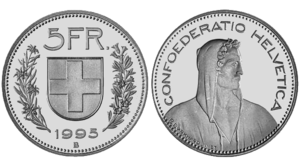
Pièce de cinq francs suisse en circulation (image retouchée)
Les pièces de monnaie de la Confédération suisse sont des pièces de monnaie en circulation et ayant cours légal en Suisse depuis 1850, et au Liechtenstein dès 1924 sont libellées en francs suisses et en centimes.
L'edelweiss ou édelweiss, pied-de-lion, Gnaphale à pied de lion, étoile d'argent ou encore étoile des glaciers est une espèce de plantes de la famille des Astéracées. C'est une des plus célèbres plantes de montagne, en partie en raison de sa rareté. Son nom provient de l'allemand edel, « noble », et weiß, « blanc ». En Suisse, l'edelweiss est souvent utilisé comme un véritable emblème national, il figure notamment sur la pièce de 5 francs suisses.